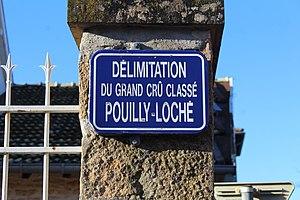
Panneau de délimitation du cru de Pouilly-Loché.
Le pouilly-loché est un vin blanc d'appellation d'origine contrôlée produit près du village de Loché, en Saône-et-Loire.